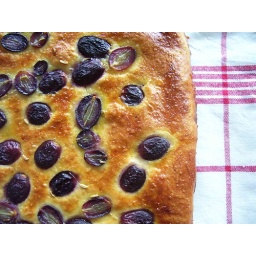
Sweet flat bread filled and topped with blue grapes marinated in sugar and fennel seeds.